Leonid Krasin

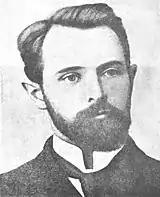

On his release from exile in 1900, Krasin moved to Baku on the Caspian Sea, where he worked as an engineer in a large electric-power plant, and played an important role in the electrification of the Baku oilfields. In Baku he joined the underground Russian Social Democratic Labour Party (RSDLP). At its 2nd Congress in 1903, the RSDLP split into Menshevik and Bolshevik factions; Krasin supported the Bolsheviks, led by Lenin, and was elected to the Bolshevik Central Committee. In these early years he was "the most influential Leninist in the whole of Russia", although, unlike Lenin, Krasin was a 'conciliator' who hoped to re-unite the opposing factions of the RSDLP. He lived his double life as an apparently law-abiding factory-manager so convincingly that the workers at one point called for his dismissal, unaware that he was secretly helping produce the literature that encouraged them to resist.